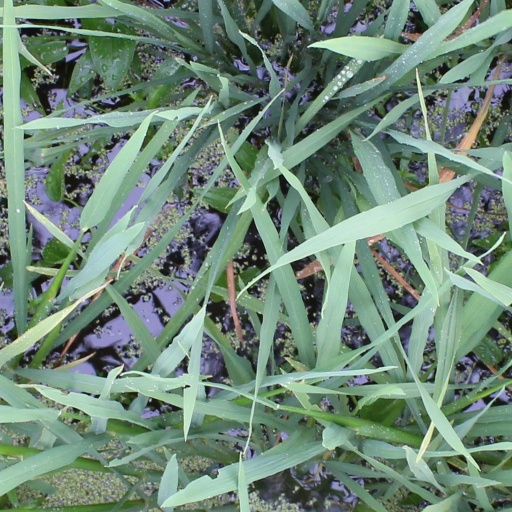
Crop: rice